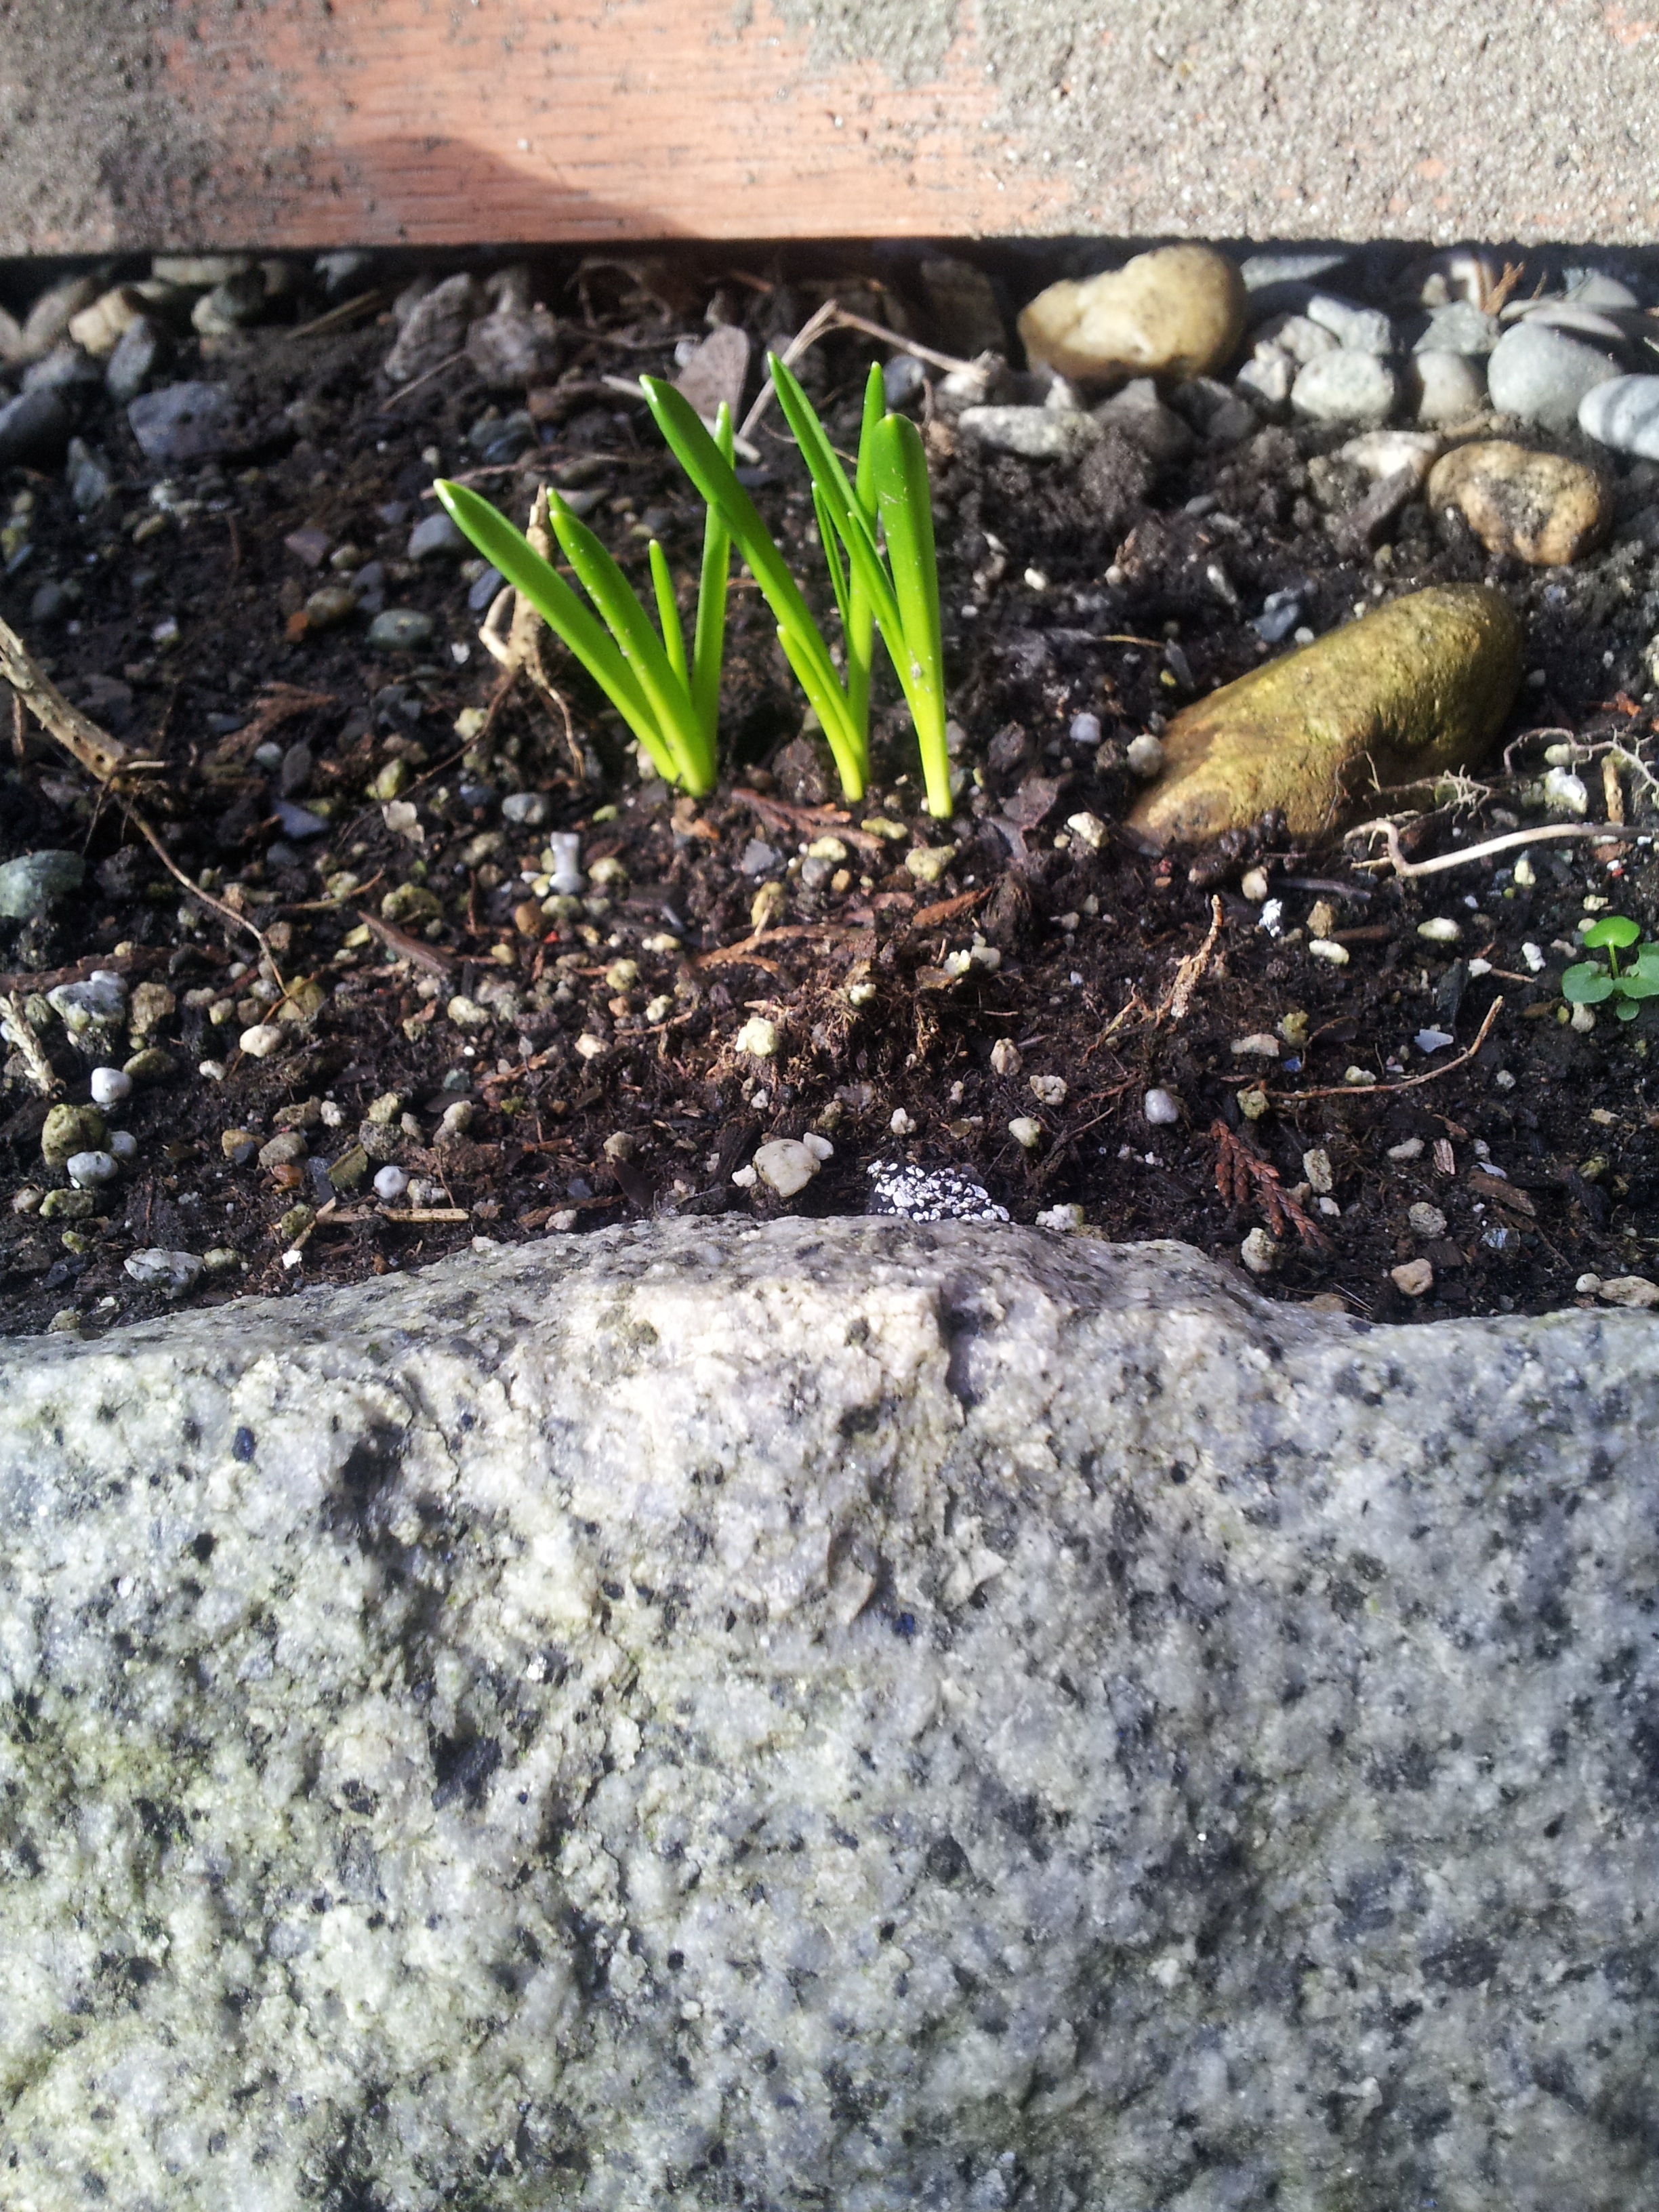
nature, grass, plant, lawn, flower, spring, green, produce, soil, garden, sprout, life, yard